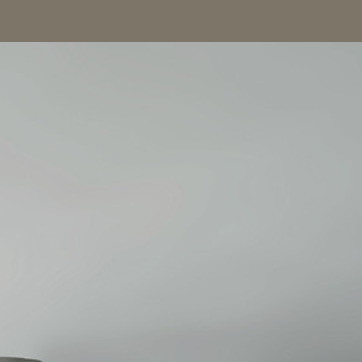
Material: painted